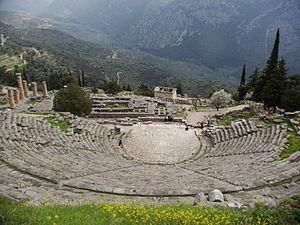
Le théâtre de Delphes vu du dessus. On remarque également la base du temple d'Apollon. Site archéologique du sanctuaire grec antique de Delphes, dans la région de Phocide, en Grèce.
Delphes est le site d'un sanctuaire panhellénique, situé au pied du mont Parnasse, en Phocide, où parle l'oracle d'Apollon à travers sa prophétesse, la Pythie qui était assise dans une salle du temple d’Apollon et parlait au nom du dieu. Elle répondait aux questions qui lui étaient posées ; ces réponses étaient aussitôt traduites en phrases par des prêtres. Delphes abrite également l'Omphalos ou « nombril du monde ». Investie d'une signification sacrée, le sanctuaire est, du VIᵉ au IVᵉ siècle av. J.-C., le véritable centre et le symbole de l'unité du monde grec. Les sanctuaires panhelléniques sont des complexes architecturaux extérieurs aux cités. Ils constituent les seuls lieux où tous les anciens Grecs, et certains barbares prennent part à des célébrations religieuses communes.